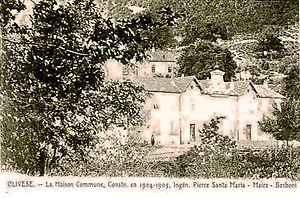
Olivese vue à travers les oliviers
Olivese est une commune française située dans la circonscription départementale de la Corse-du-Sud et le territoire de la collectivité de Corse.
L'huile d'olive de Corse est protégée par une appellation d'origine contrôlée à la suite d'une enquête diligentée par l'INAO, en 2004, et par une appellation d'origine protégée, au niveau européen depuis 2011. Elle est produite dans les départements des Haute-Corse et de Corse-du-Sud, couvre 2 100 hectares et concerne 297 communes de l'île.